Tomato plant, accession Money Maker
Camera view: tilt-top (135 deg); turntable rotation: 270 degrees
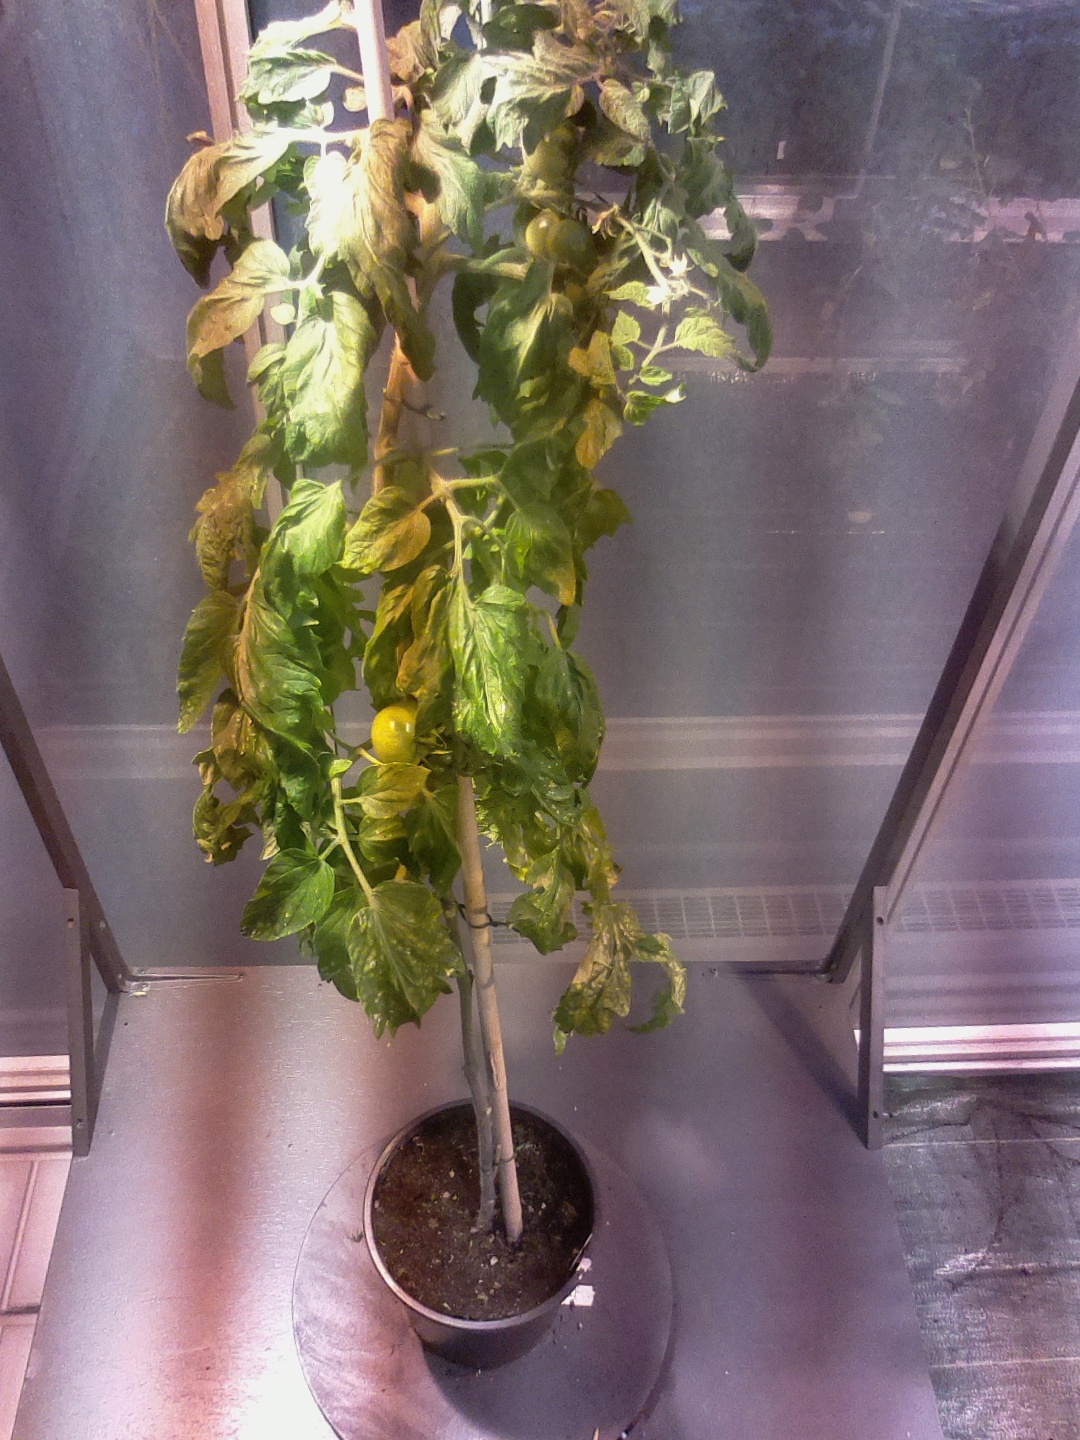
BBCH growth stage 74: 40%-50% of final fruit size